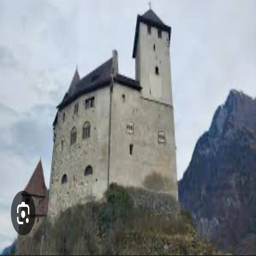
Burg Gutenberg